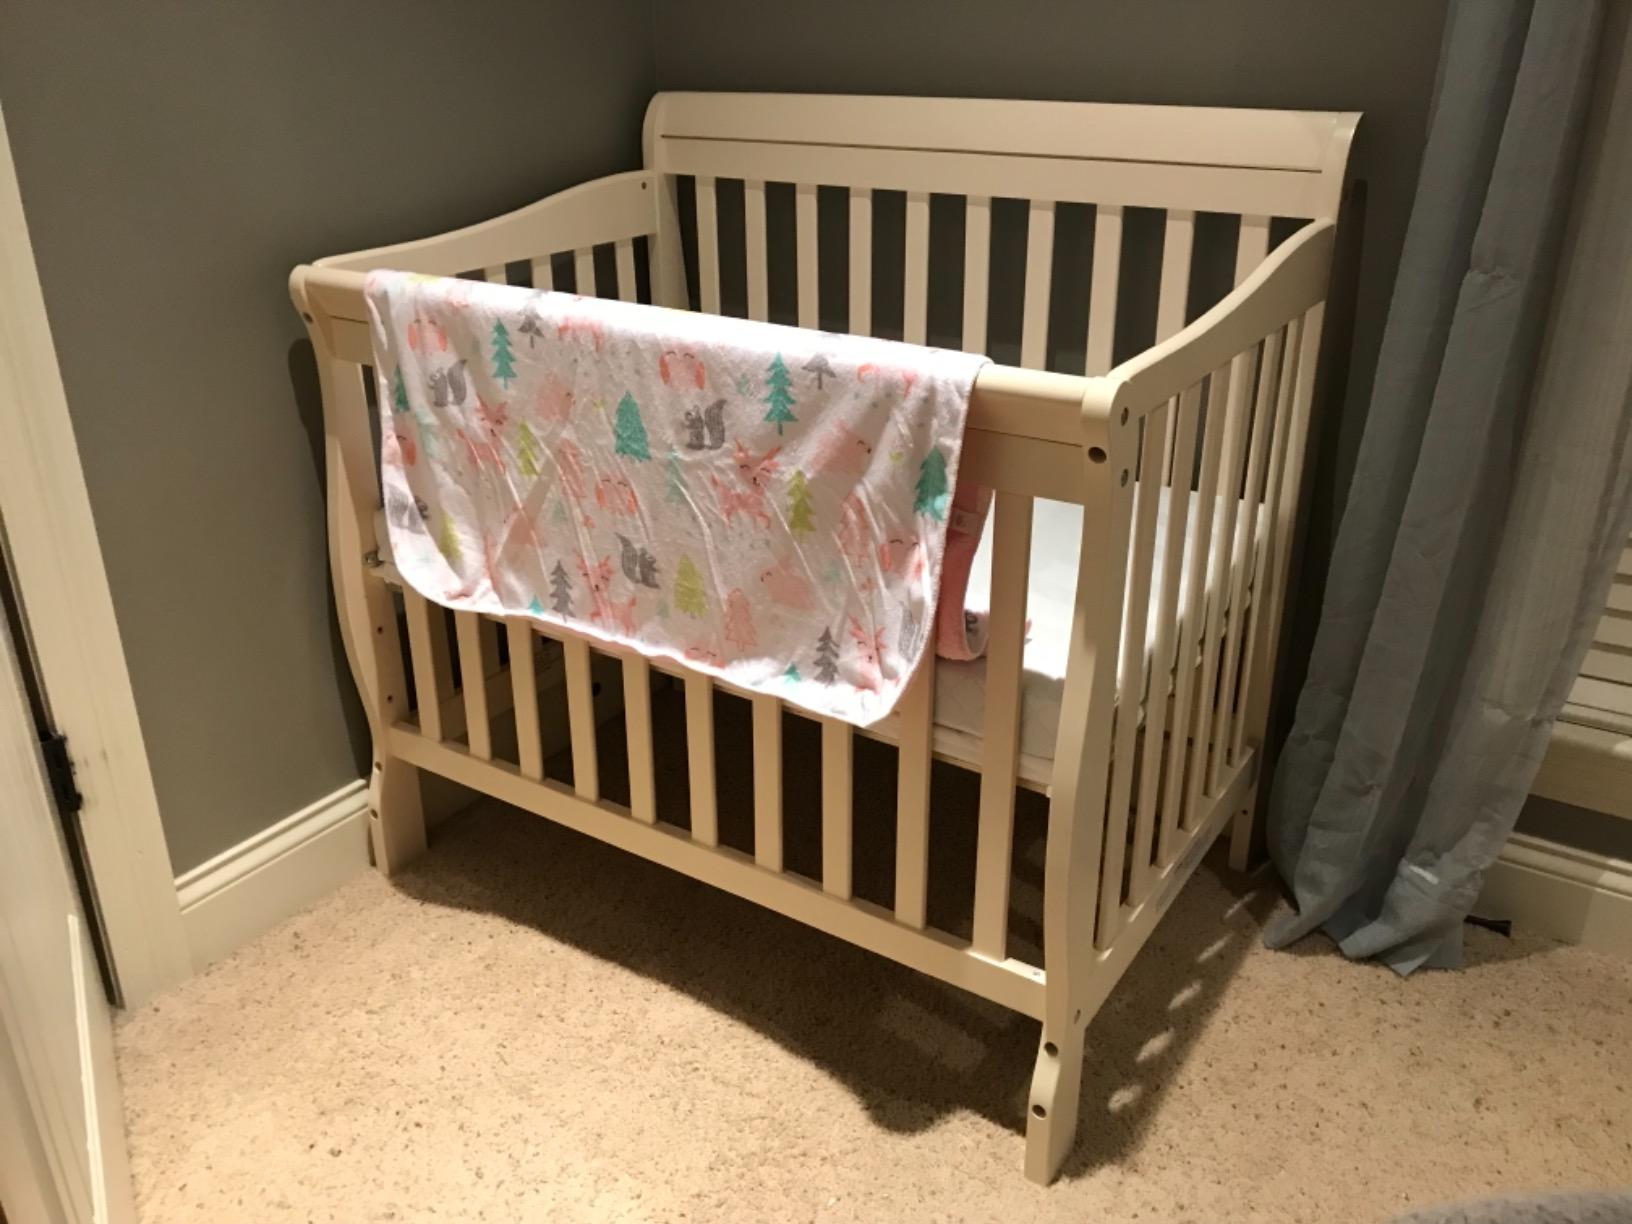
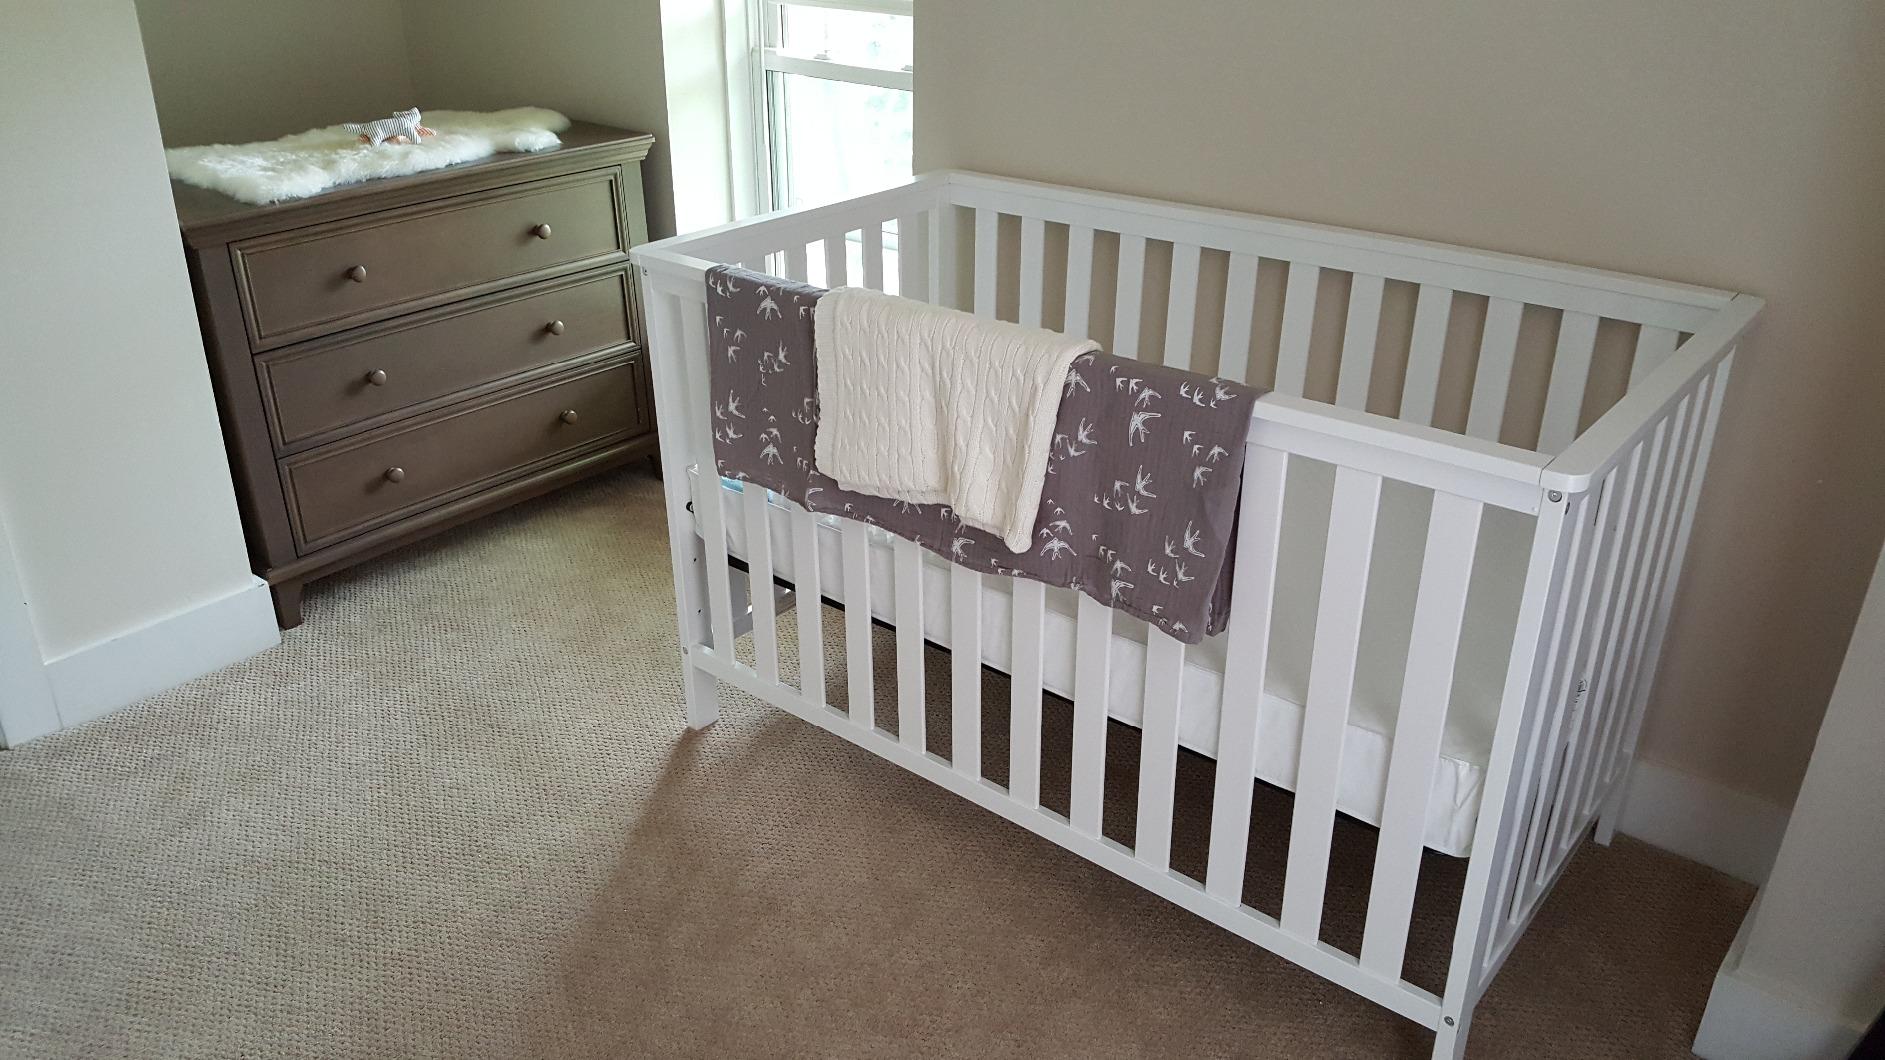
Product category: products_crib
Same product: no